Emanuella Carlbeck

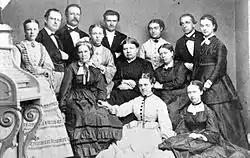
Emanuella Carlbeck, middle row, far right, at a pedagogue meeting in Copenhagen 1872.

Emanuella Ottiliana Carlbeck (24 August 1829 – 10 September 1901) was a Swedish pedagogue and is counted as a pioneer in the education of students with Intellectual disability. She founded the first institution for people with Intellectual disabilities in Gothenburg in 1866. The institution included a school, a working home and an asylum for patients.